Alternative versions of Spider-Man

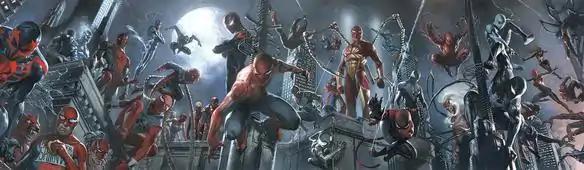
The various Spider-Men who appear in the storyline, art by Gabriele Dell'Otto

In the "Spider-Verse" event, a multitude of new Spider-Men (and women) from throughout the multiverse are revealed.